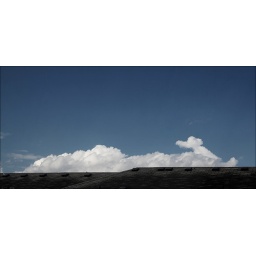
clouds over the roof